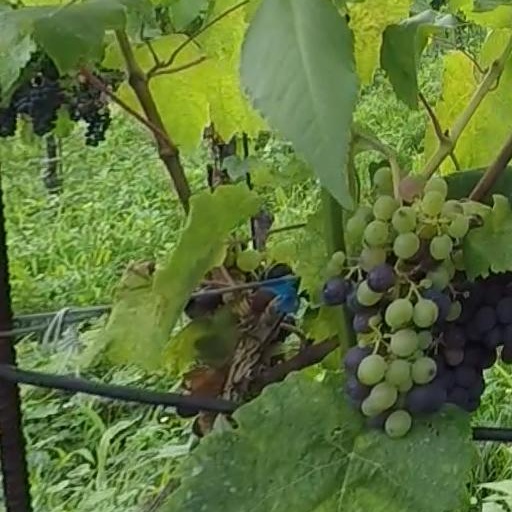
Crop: grape